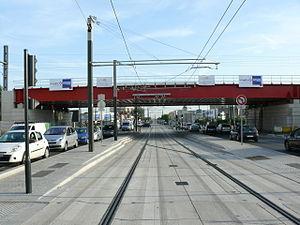
Tramway T5 à Pierrefitte - Passage inférieur sous la Tangentielle Nord (1er tablier) et la Grande Ceinture (2nd tablier). Après les ponts se trouvent les raccordements de la voie desservant le Site de Maintenance et de Remisage de T5
La ligne 5 du tramway d'Île-de-France, dite T5, est la première ligne de tramway sur pneumatiques d'Île-de-France. Exploitée par la Régie autonome des transports parisiens, elle relie marché de Saint-Denis à la gare de Garges - Sarcelles depuis le 29 juillet 2013 après six années de travaux et plusieurs retards, notamment en raison du retard de livraison des rames dû à des difficultés financières du constructeur du matériel roulant Translohr.
La route nationale 1, en France métropolitaine, est une route nationale d'une longueur de 347 km reliant Paris à Dunkerque, via Beauvais, Amiens, Abbeville, Boulogne-sur-Mer et Calais.